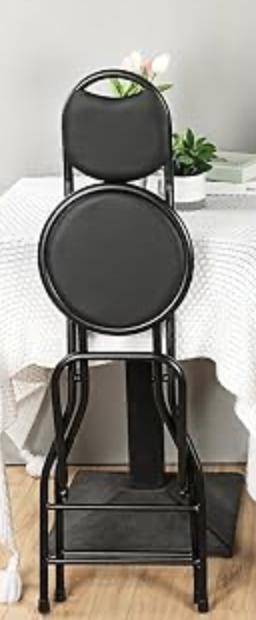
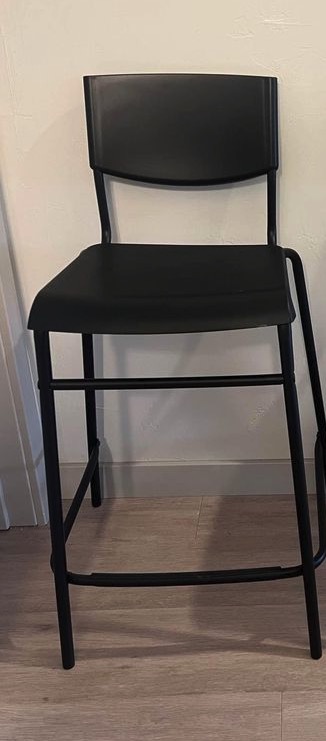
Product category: stool
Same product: no